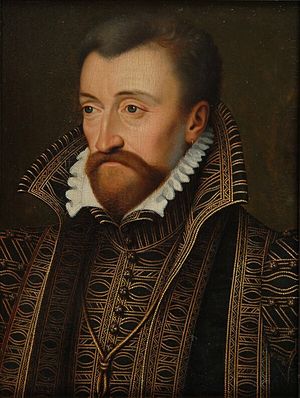
Anton af Bourbon
Anton af Bourbon
Anton af Bourbon var en fransk fyrste. Han var søn af hertug Karl af Vendôme. Ved sit ægteskab med kong Henrik 2. af Navarras datter Jeanne d'Albret arvede han ved svigerfaderens død tronen, men hans hustru var reelt den regerende. Sammen med broderen Ludvig af Condé ledede han huguenotterne, men gik siden over til katolikkerne. Han faldt ved belejringen af Rouen. Han var fader til kong Henrik 4. af Frankrig og Navarra.